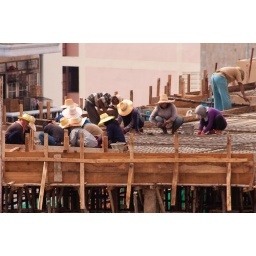
Workers on the top floor of an apartment building under construction in the Din Daeng district of Bangkok.